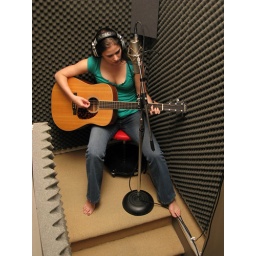
recording my songs with my sweet Larrivee guitar in my little home studio.